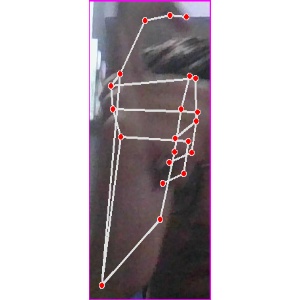
अक्षर: ट